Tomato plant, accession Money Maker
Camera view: vertical (180 deg); turntable rotation: 30 degrees
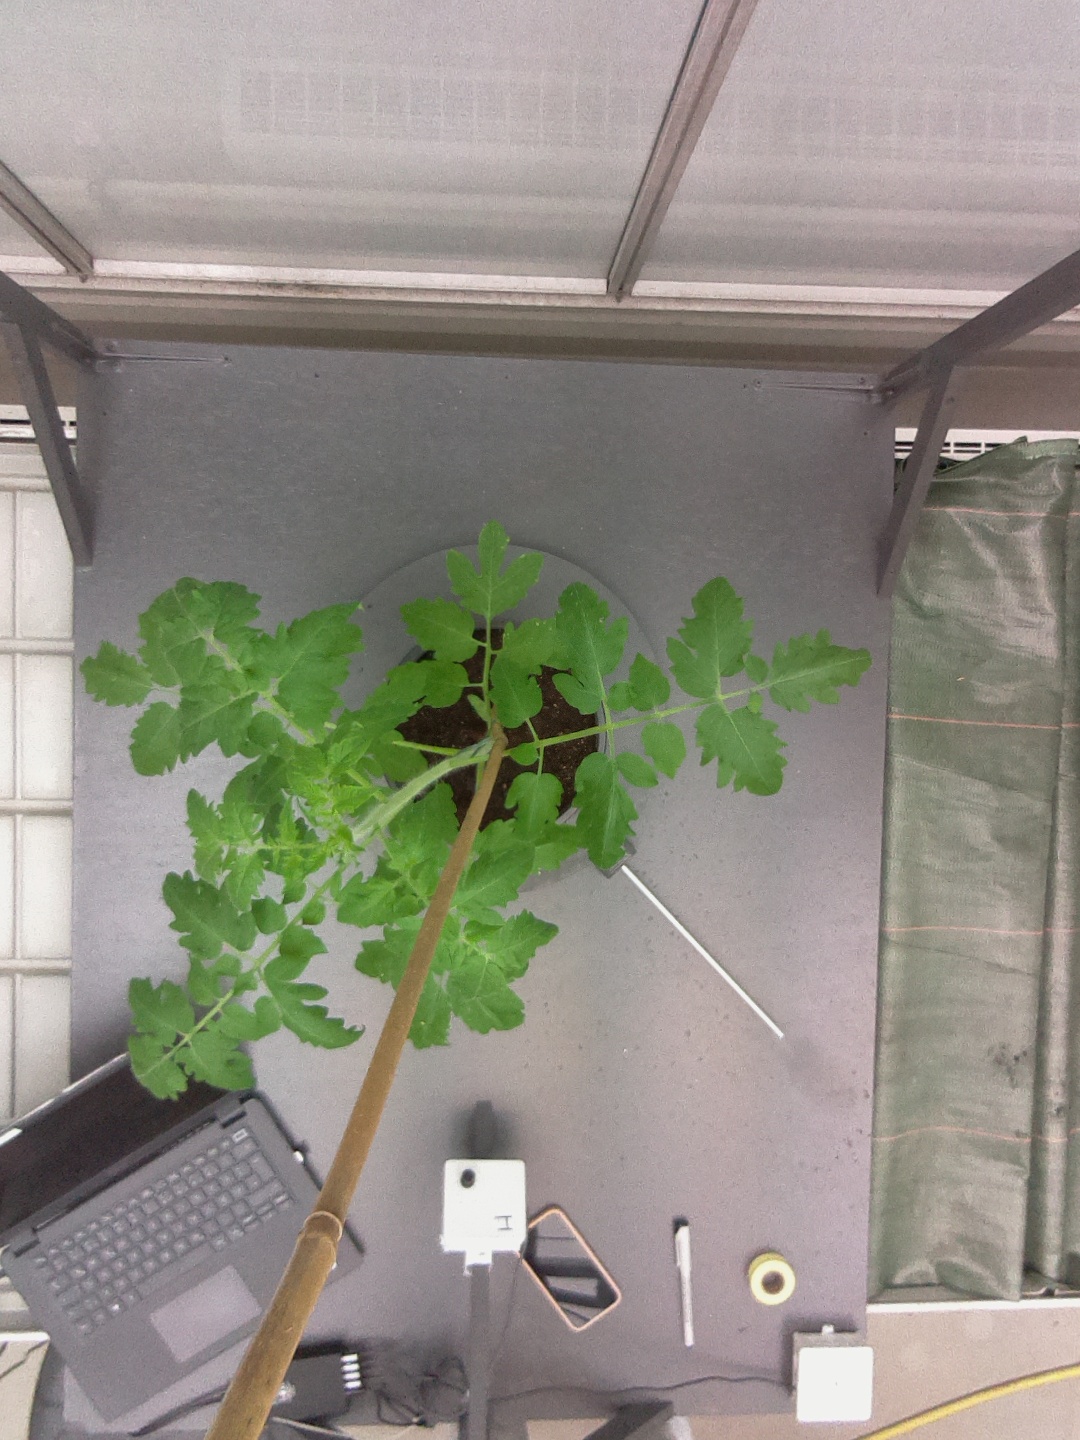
BBCH growth stage 14: 8 of true leaves visible